Question: What is made of wood?
Tambaya: Menene aka yishi da katako?
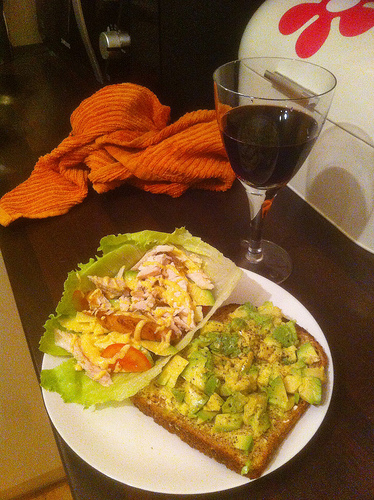
Answer: The table.
Amsa: Tebir.